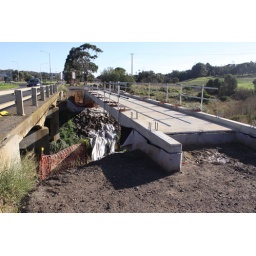
New bridge over Waurn Ponds Creek for a bike path